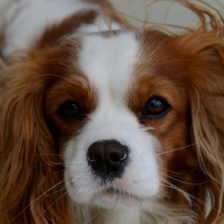
Label: animals